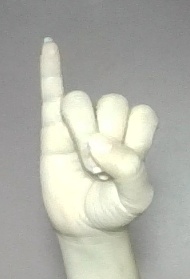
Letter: meem